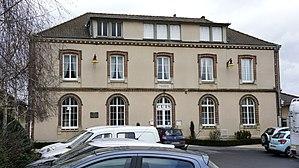
Mairie à Cuis.
Cuis est une commune française située dans le département de la Marne en région Grand Est. Ses habitants sont appelés les Cuitats.